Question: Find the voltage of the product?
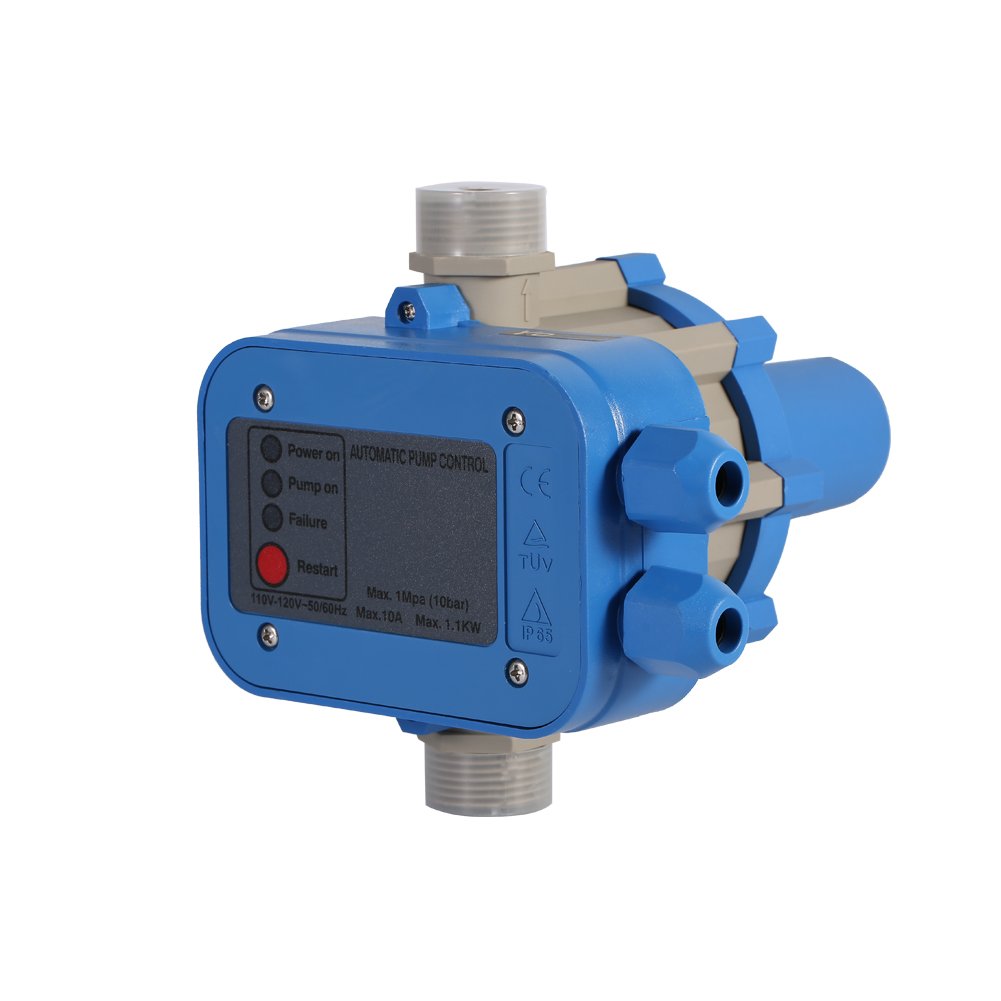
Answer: [110.0, 120.0] volt